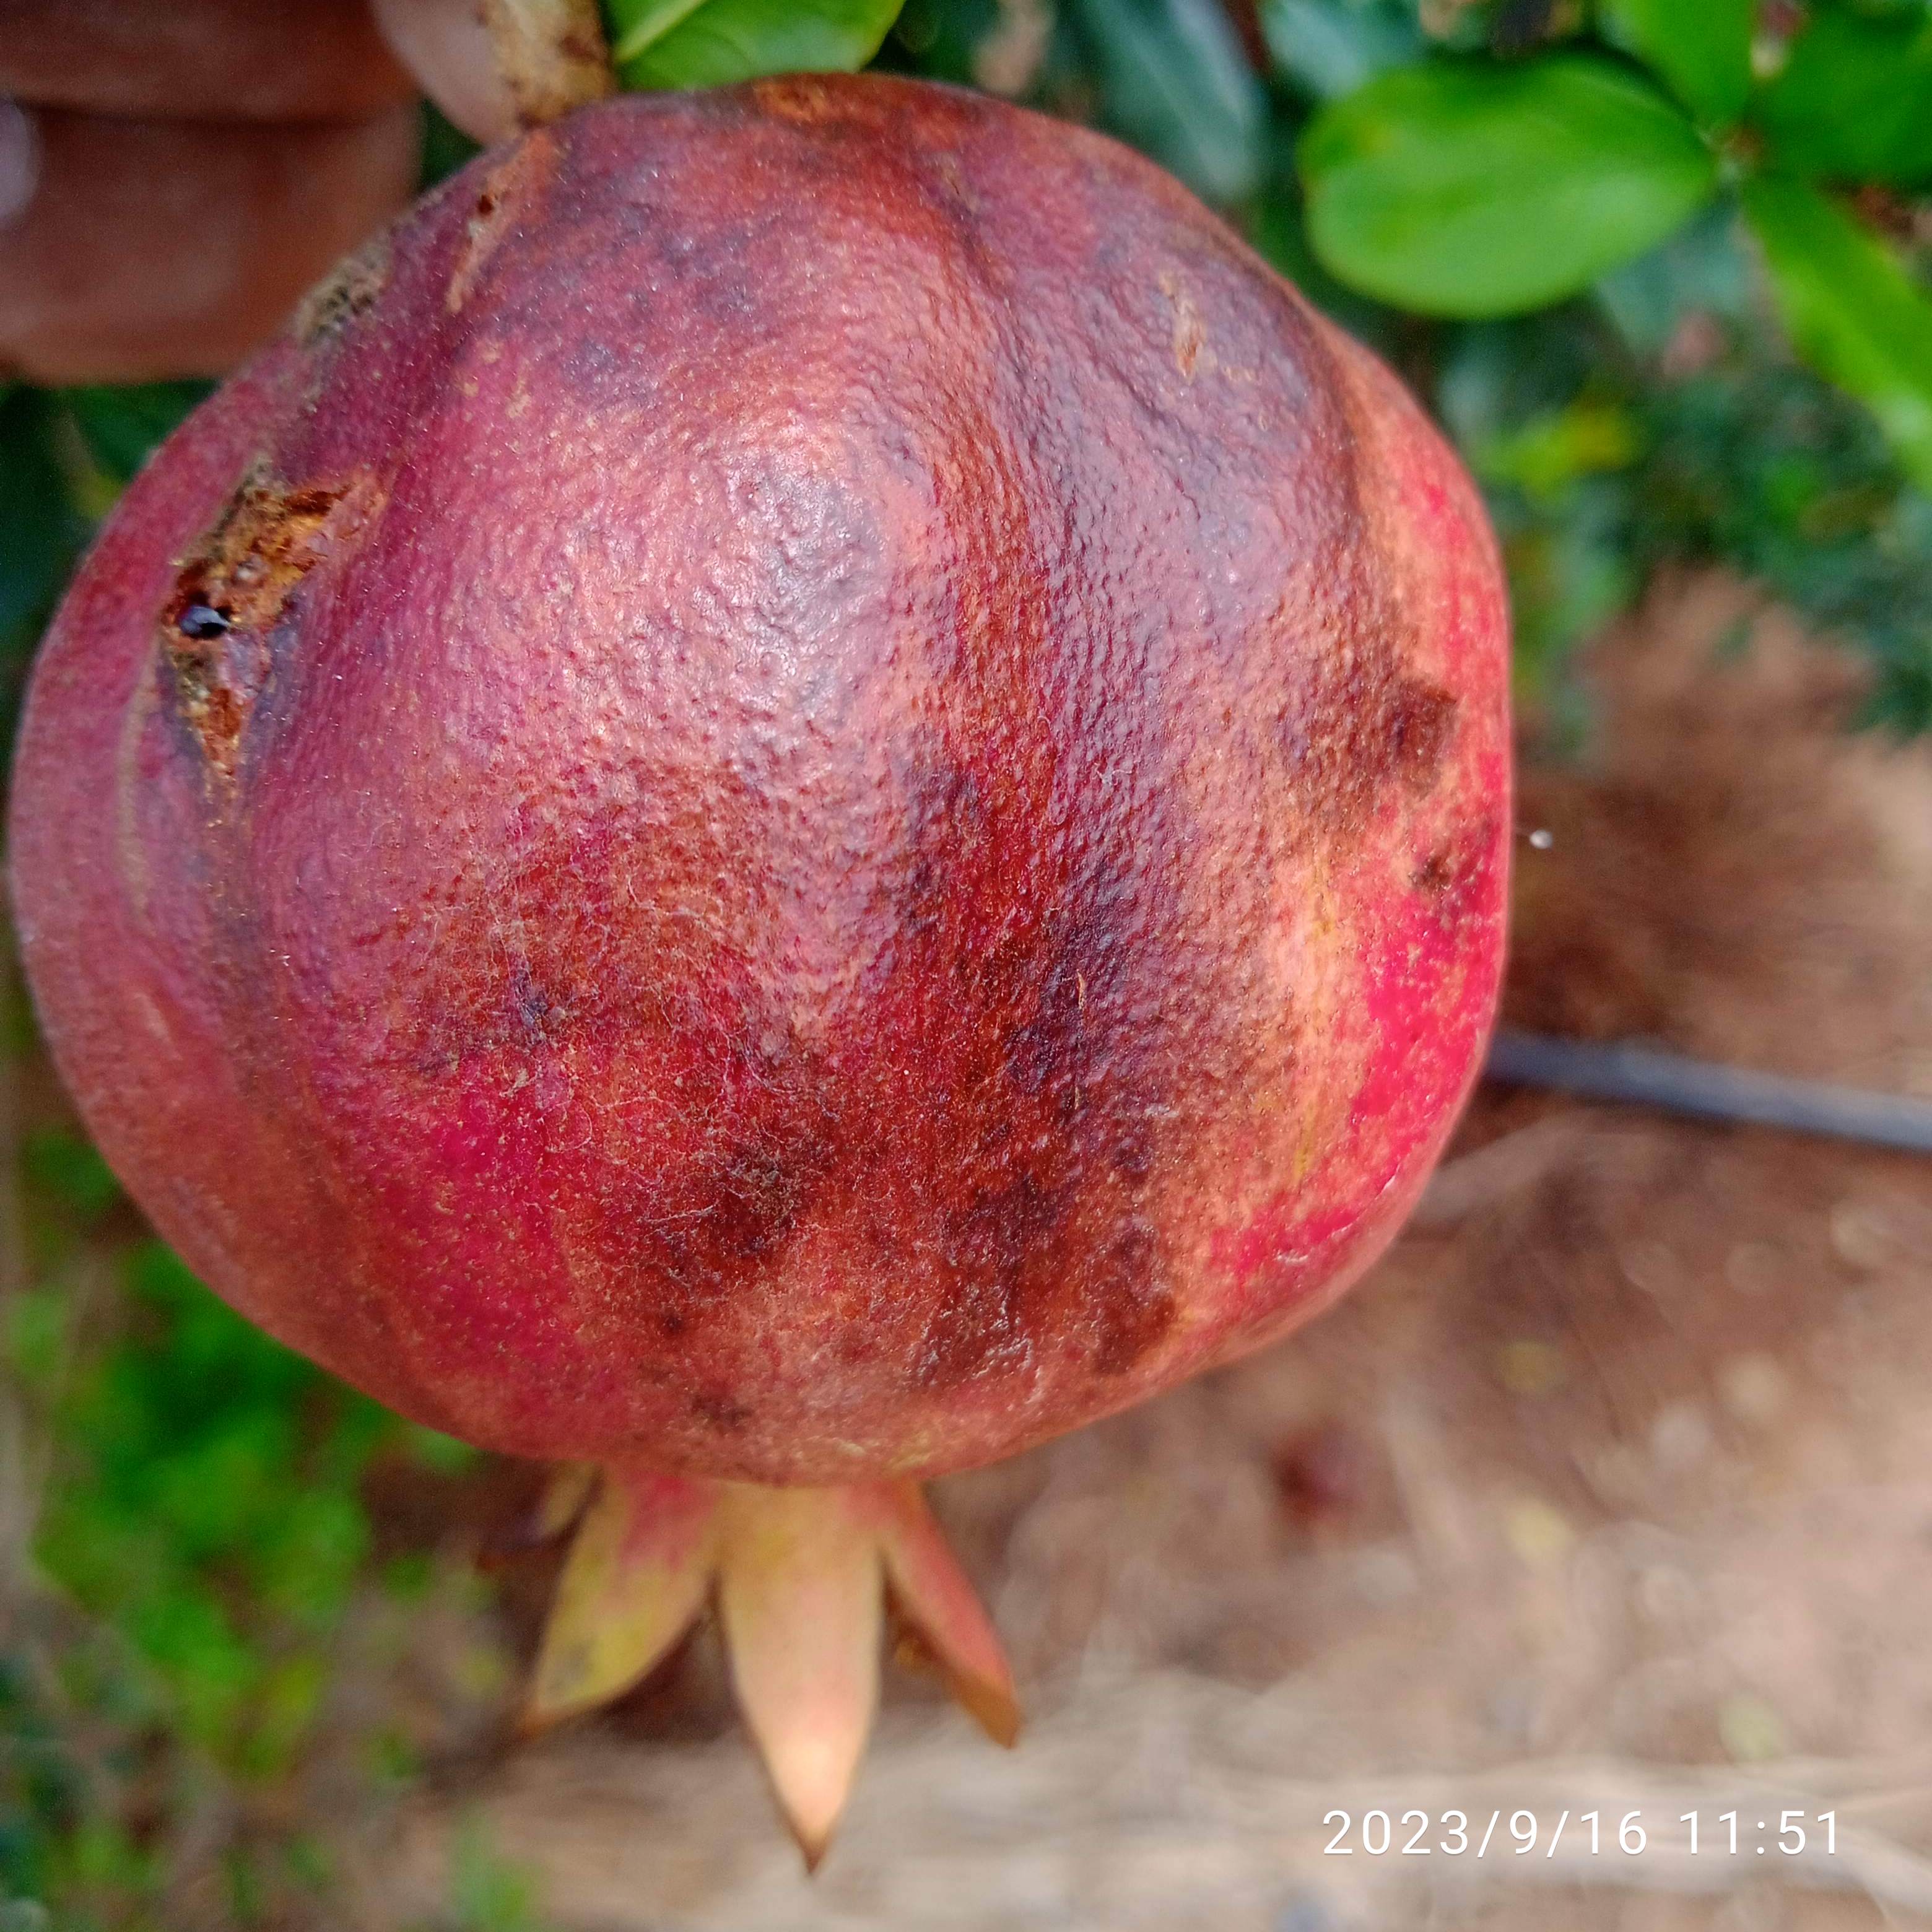
Label: Alternaria